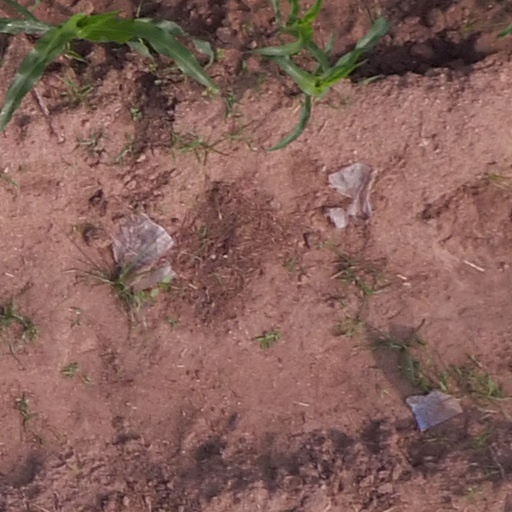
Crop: maize; corn